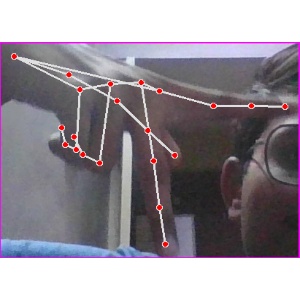
अक्षर: प